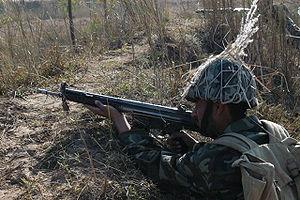
Les Forces armées pakistanaises sont les forces armées de la république islamique du Pakistan. Leur quartier général est situé à Rawalpindi, dans le Pendjab.